Dwelling in the Fuchun Mountains

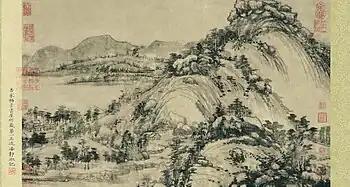
The first part of the "Dwelling in the Fuchun Mountains", titled "The Remaining Mountain", Zhejiang Provincial Museum in Hangzhou

Dwelling in the Fuchun Mountains is one of the few surviving works by Chinese painter Huang Gongwang (1269–1354) and is considered to be among his greatest works. Painted between 1348 and 1350, the painting was burnt into two pieces in 1650. Today, one piece is kept in the Zhejiang Provincial Museum in Hangzhou, while the other piece is kept in the National Palace Museum in Taipei. Put together, the entire painting would measure in length.